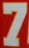
Number: 7